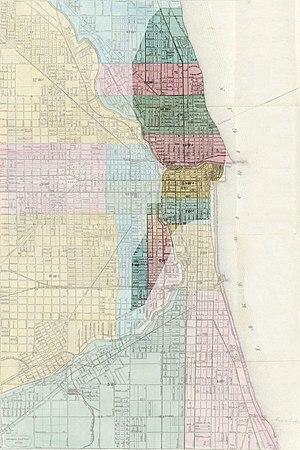
Carte de Chicago, montrant la zone incendiée lors du Grand incendie de Chicago en 1871.
Le Grand incendie de Chicago est une catastrophe survenue du 8 au 10 octobre 1871. L'incendie a fait des centaines de victimes et détruit dans leur totalité de nombreux quartiers du centre de Chicago. 300 personnes perdent la vie dans la tragédie et environ 100 000 autres personnes se retrouvent sans abri.
Prairie Avenue est une voie nord-sud de South Side à Chicago, longue d'une vingtaine de kilomètres.